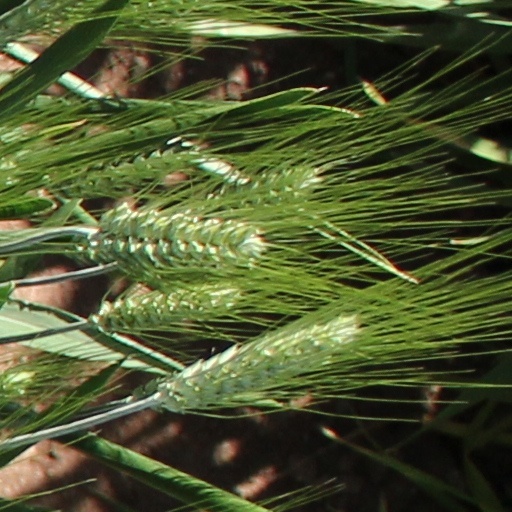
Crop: wheat